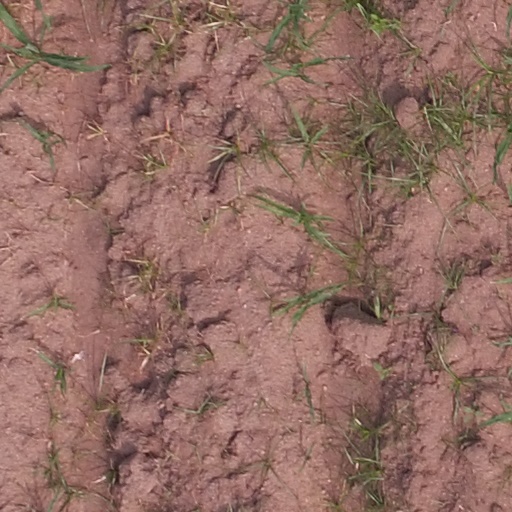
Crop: maize; corn